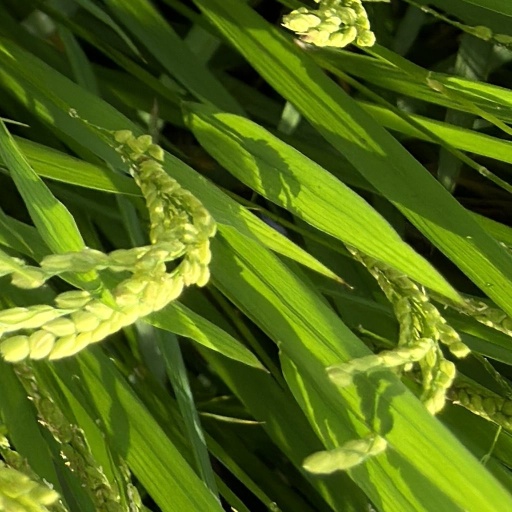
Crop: rice